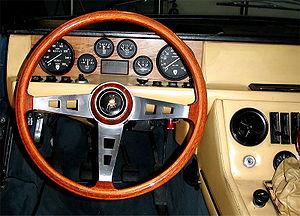
La Lamborghini Jarama est un modèle automobile des années 1970 du constructeur italien Lamborghini.